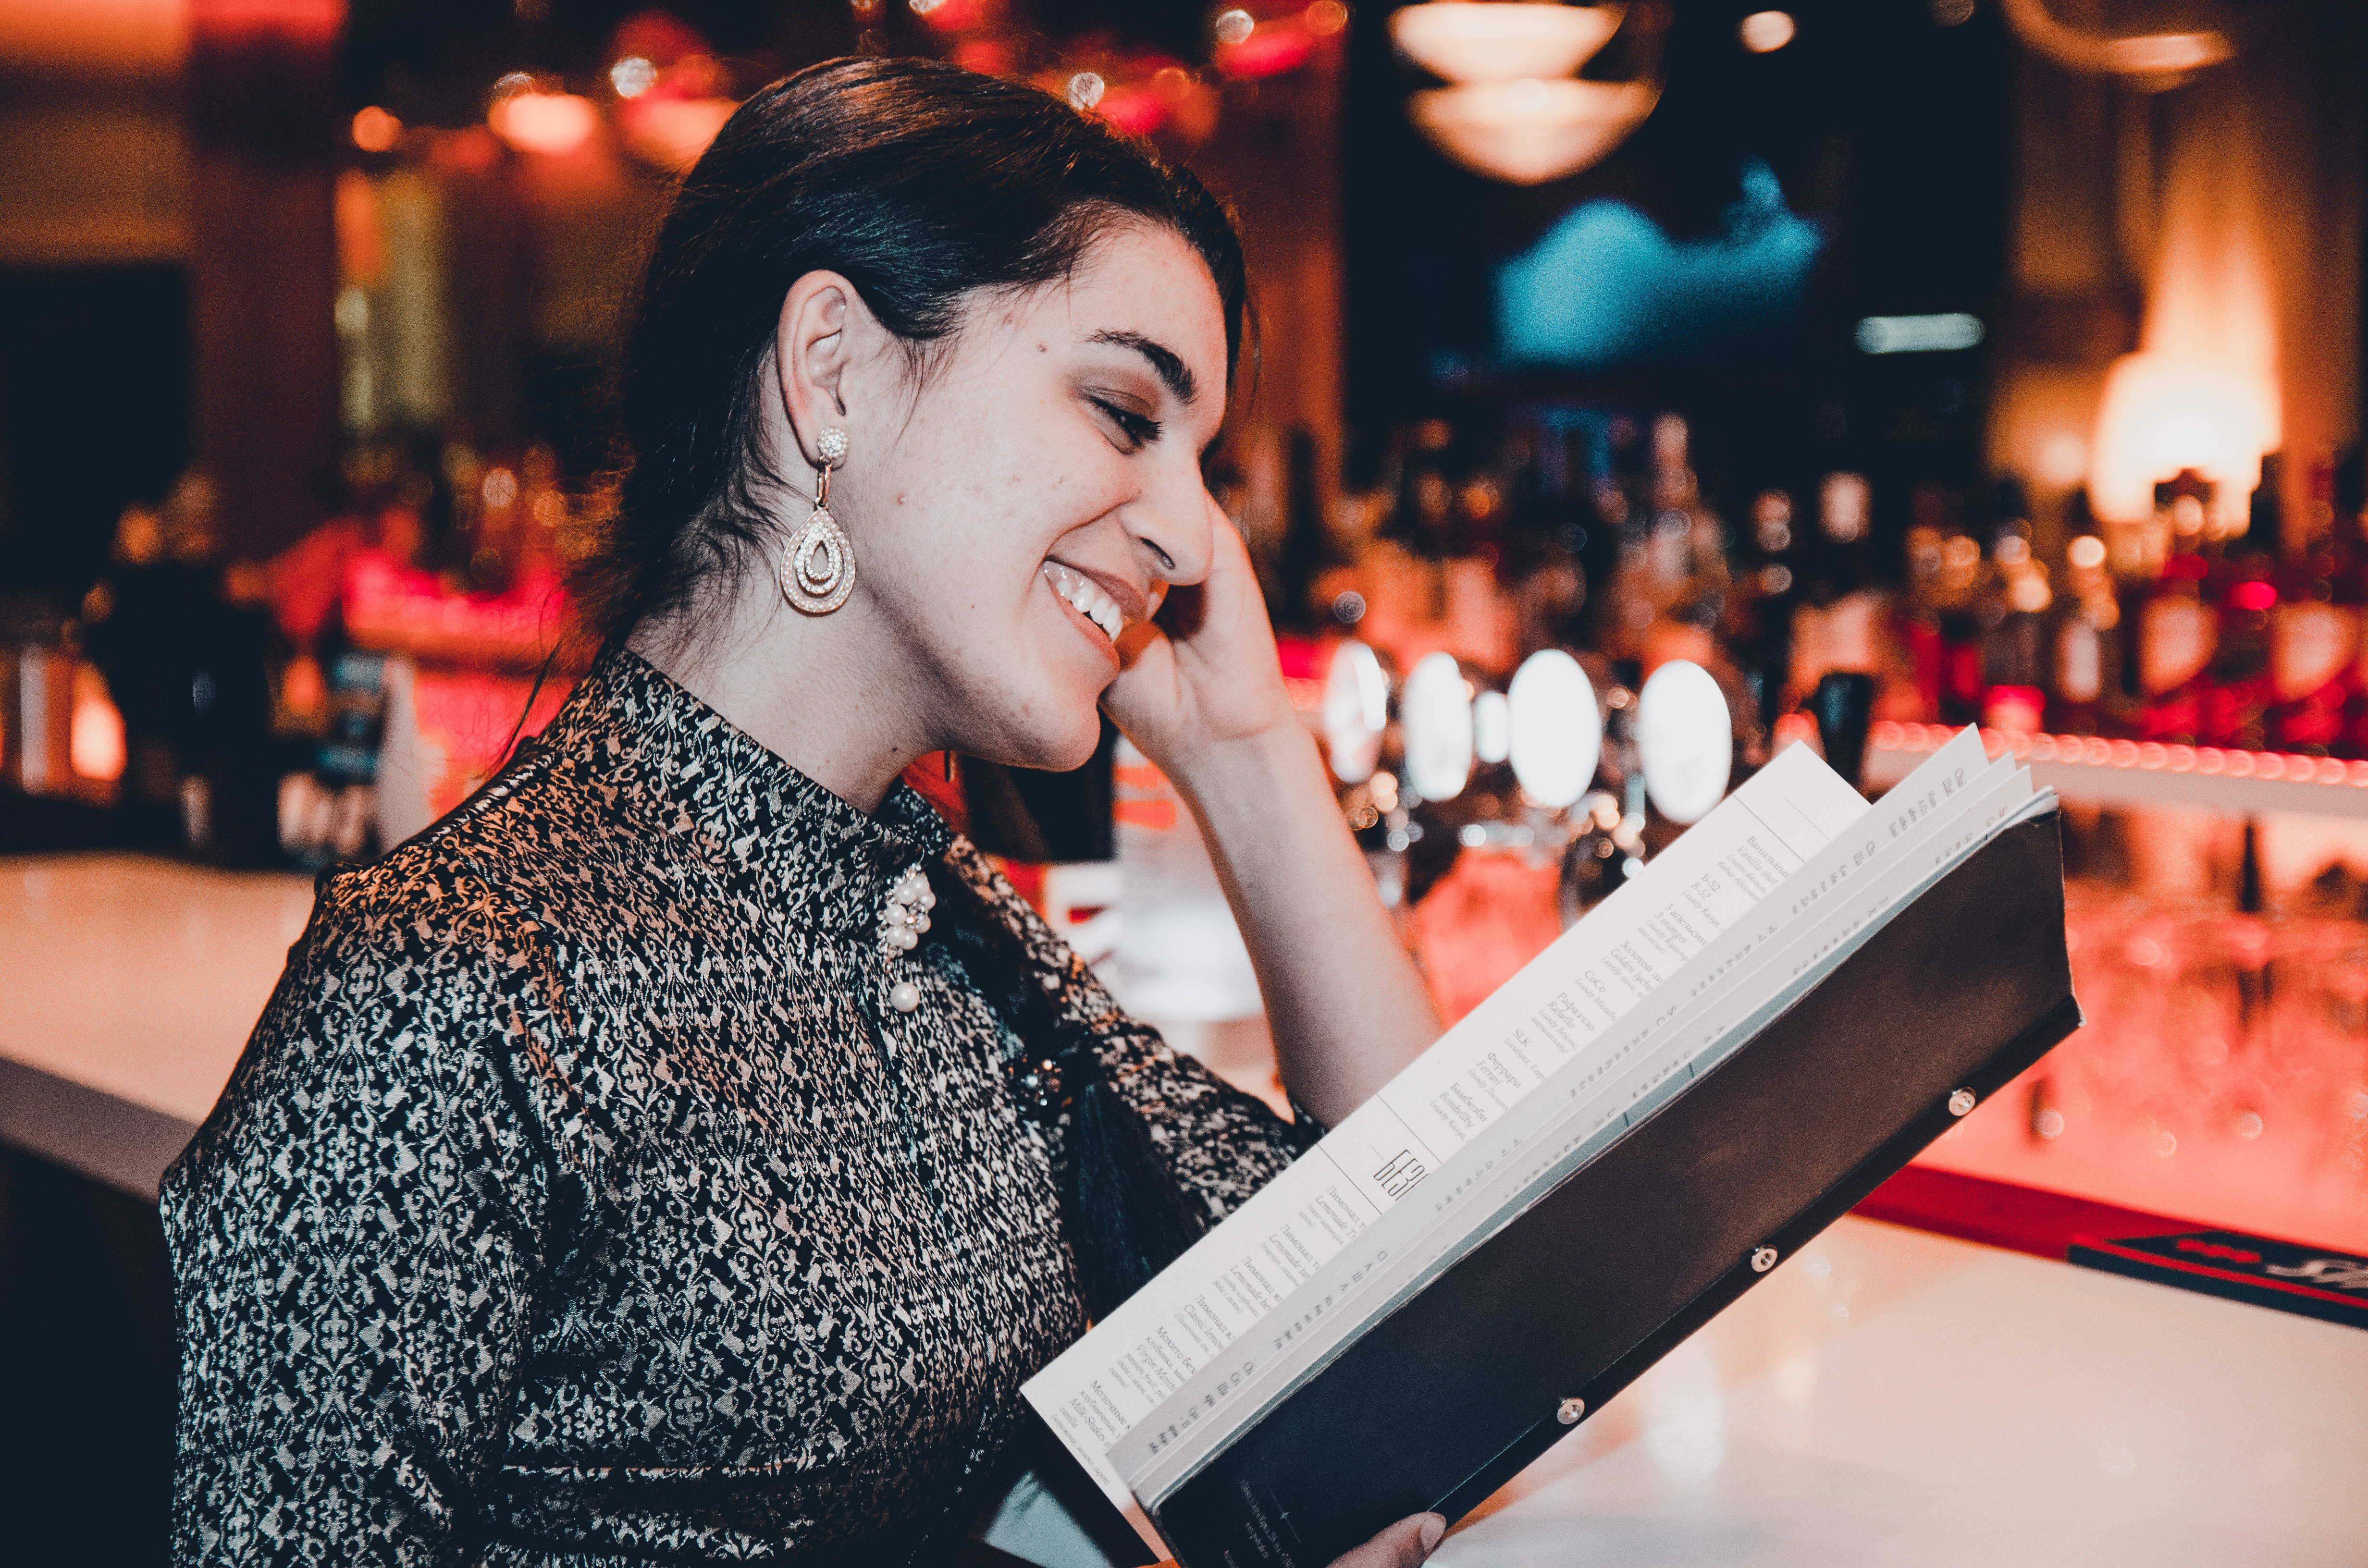
girl, woman, hair, view, female, portrait, model, young, youth, fashion, blonde, jacket, hairstyle, long hair, girls, dress, hands, legs, singing, beauty, style, armchair, posture, smiles, dark background, cosmetics, erotic, light background